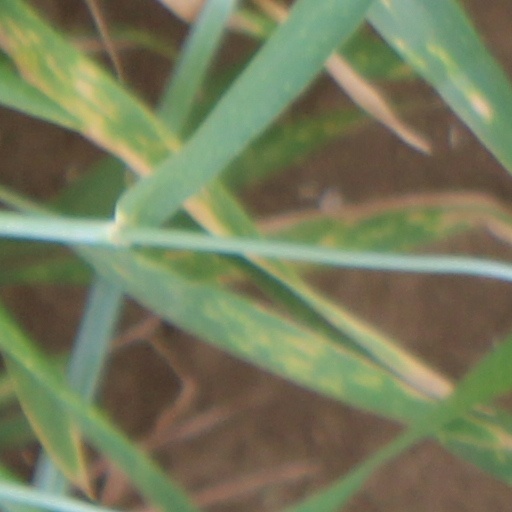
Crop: wheat